Armored cruiser

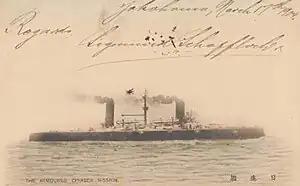
(1905).

Armored cruisers were used with success in the line of battle by the Japanese at the Battle of Tsushima in 1905. Of the battle damage received by the Japanese, the armored cruiser received eight hits, which destroyed three of her guns, killed five crew members and injured 90 more (one of the wounded being Isoroku Yamamoto, who would later plan the attack on Pearl Harbor). None of the other Japanese armored cruisers suffered serious damage or large loss of life. was hit 16 times but no one onboard was killed and only 15 were wounded. Except for , all the cruisers present at Tsushima that morning were still battle-ready in the evening.